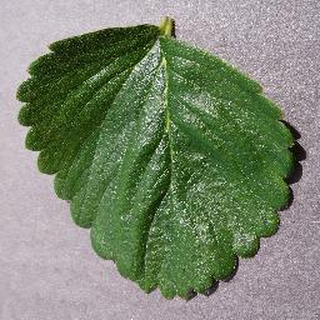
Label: healthy_strawberry